Robert M. Danford

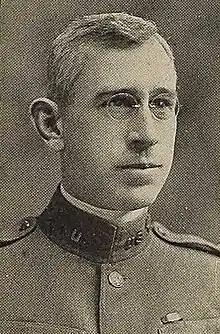
Danford as West Point's Commandant of Cadets. From the 1920 edition of "The Howitzer", the West Point yearbook.

Robert M. Danford (July 7, 1879 – September 12, 1974) was an American military leader. A career officer in the United States Army, he served in both World War I and World War II, and attained the rank of major general. His notable assignments included Commandants of Cadets at the United States Military Academy and Chief of Field Artillery.